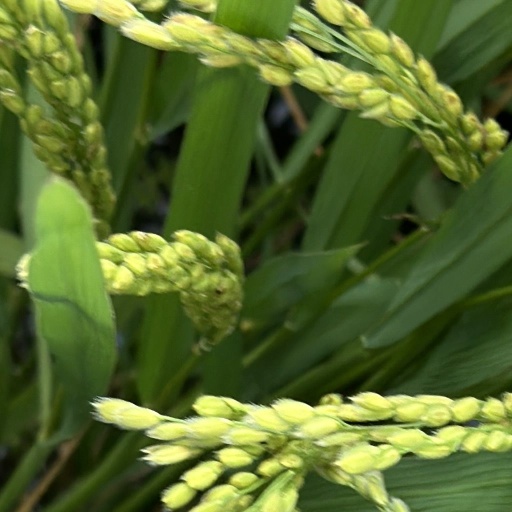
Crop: rice